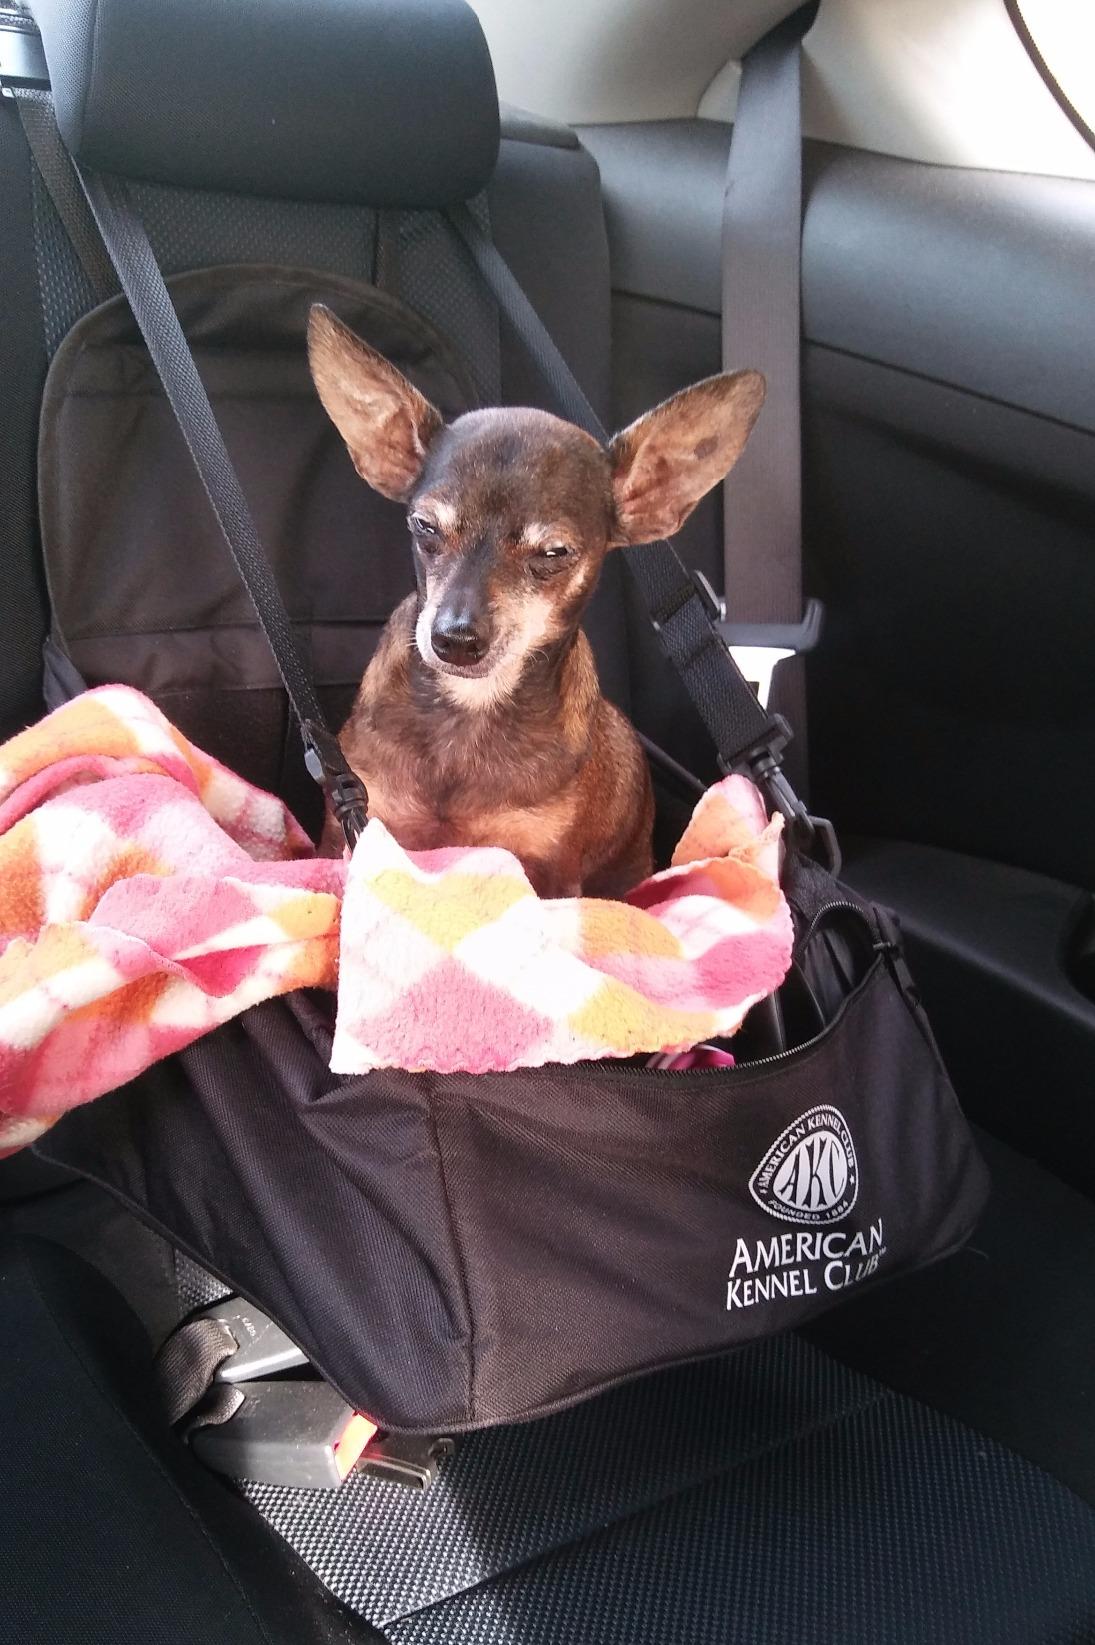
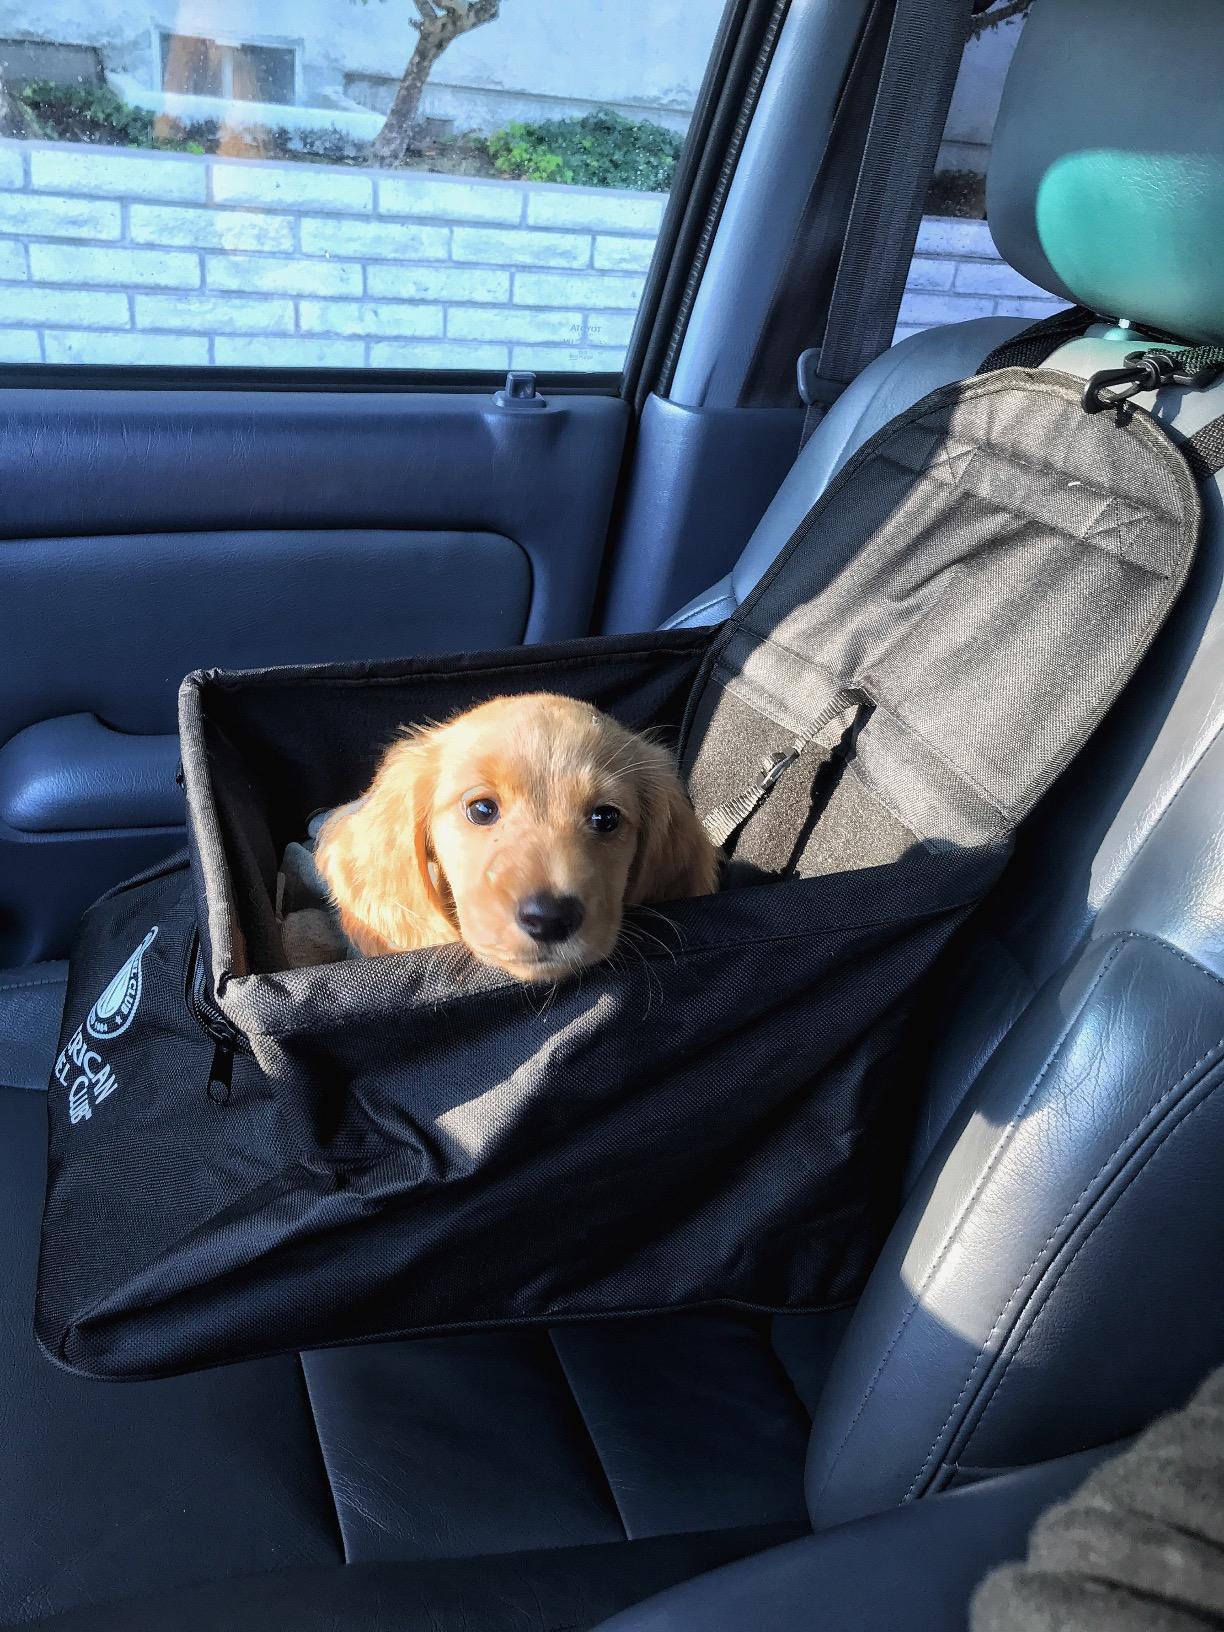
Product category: items_kennel
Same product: yes